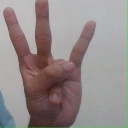
अक्षर: क्ष